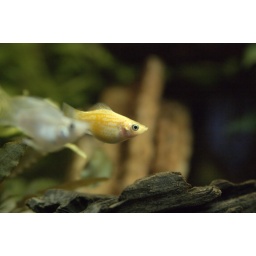
Tried to take a few pics of some fish in an aquarium, pretty difficult as it's a curved glass aquarium.